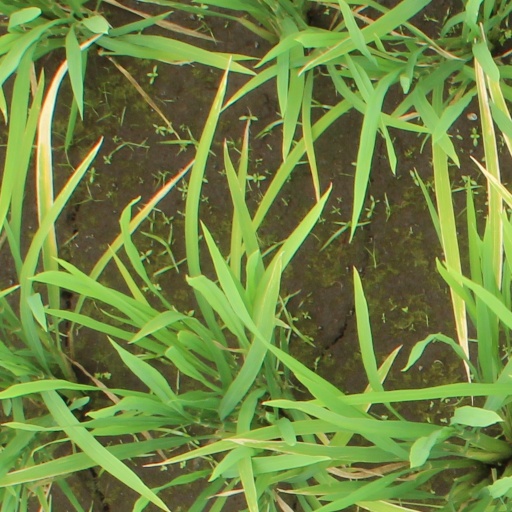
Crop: rice